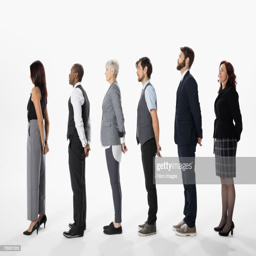
business people standing in a row , waiting in queue against white background